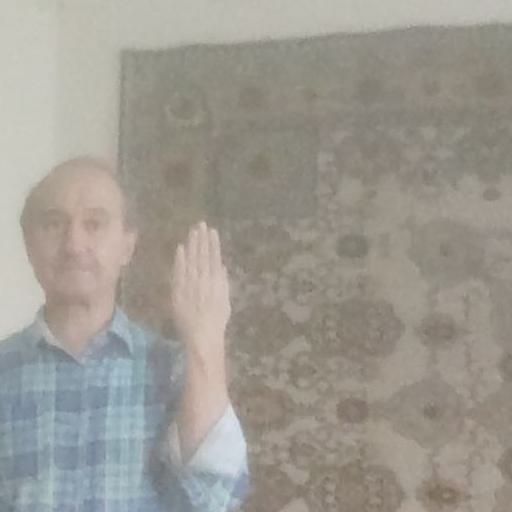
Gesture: stop_inverted